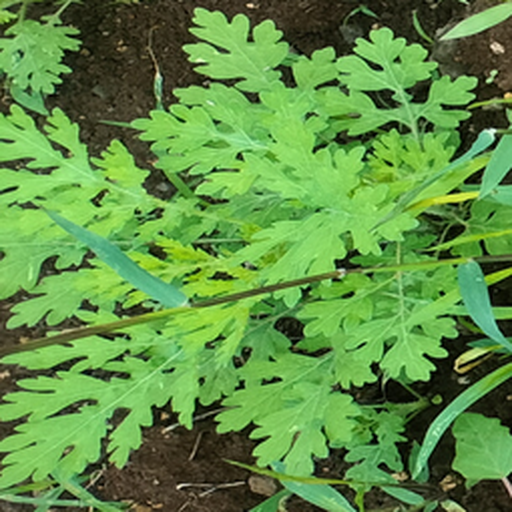
Weed species: Gajar_gavat_(Parthenium hysterophorus)